Thyreus denolii

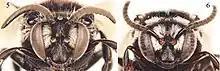
Facial view of "T. denoli". Male is on left and female is on right.

Like all members of its genus, "T. denolli" has brightly contrasting coloured patterns on its body. The males can be distinguished from other species of "Thyreus" in the region by its sixth metasomal tergum (that is, the sixth segment of the posterior part of its body). From the side, the white markings on this segment are usually the same size as those on the fourth and fifth terga. In the female, from the side, the white patches on the fifth tergum are the same size as those on the fourth and third terga.